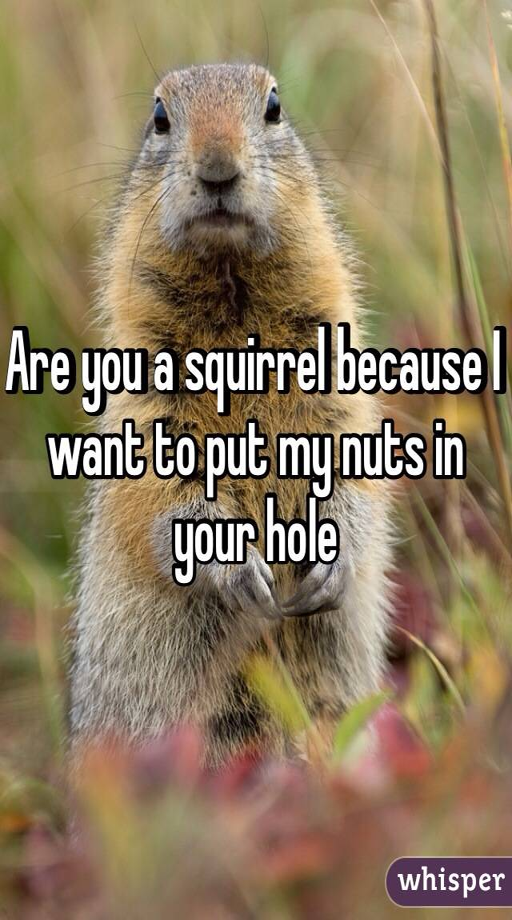
are you a squirrel because i want to put my nuts in your hole